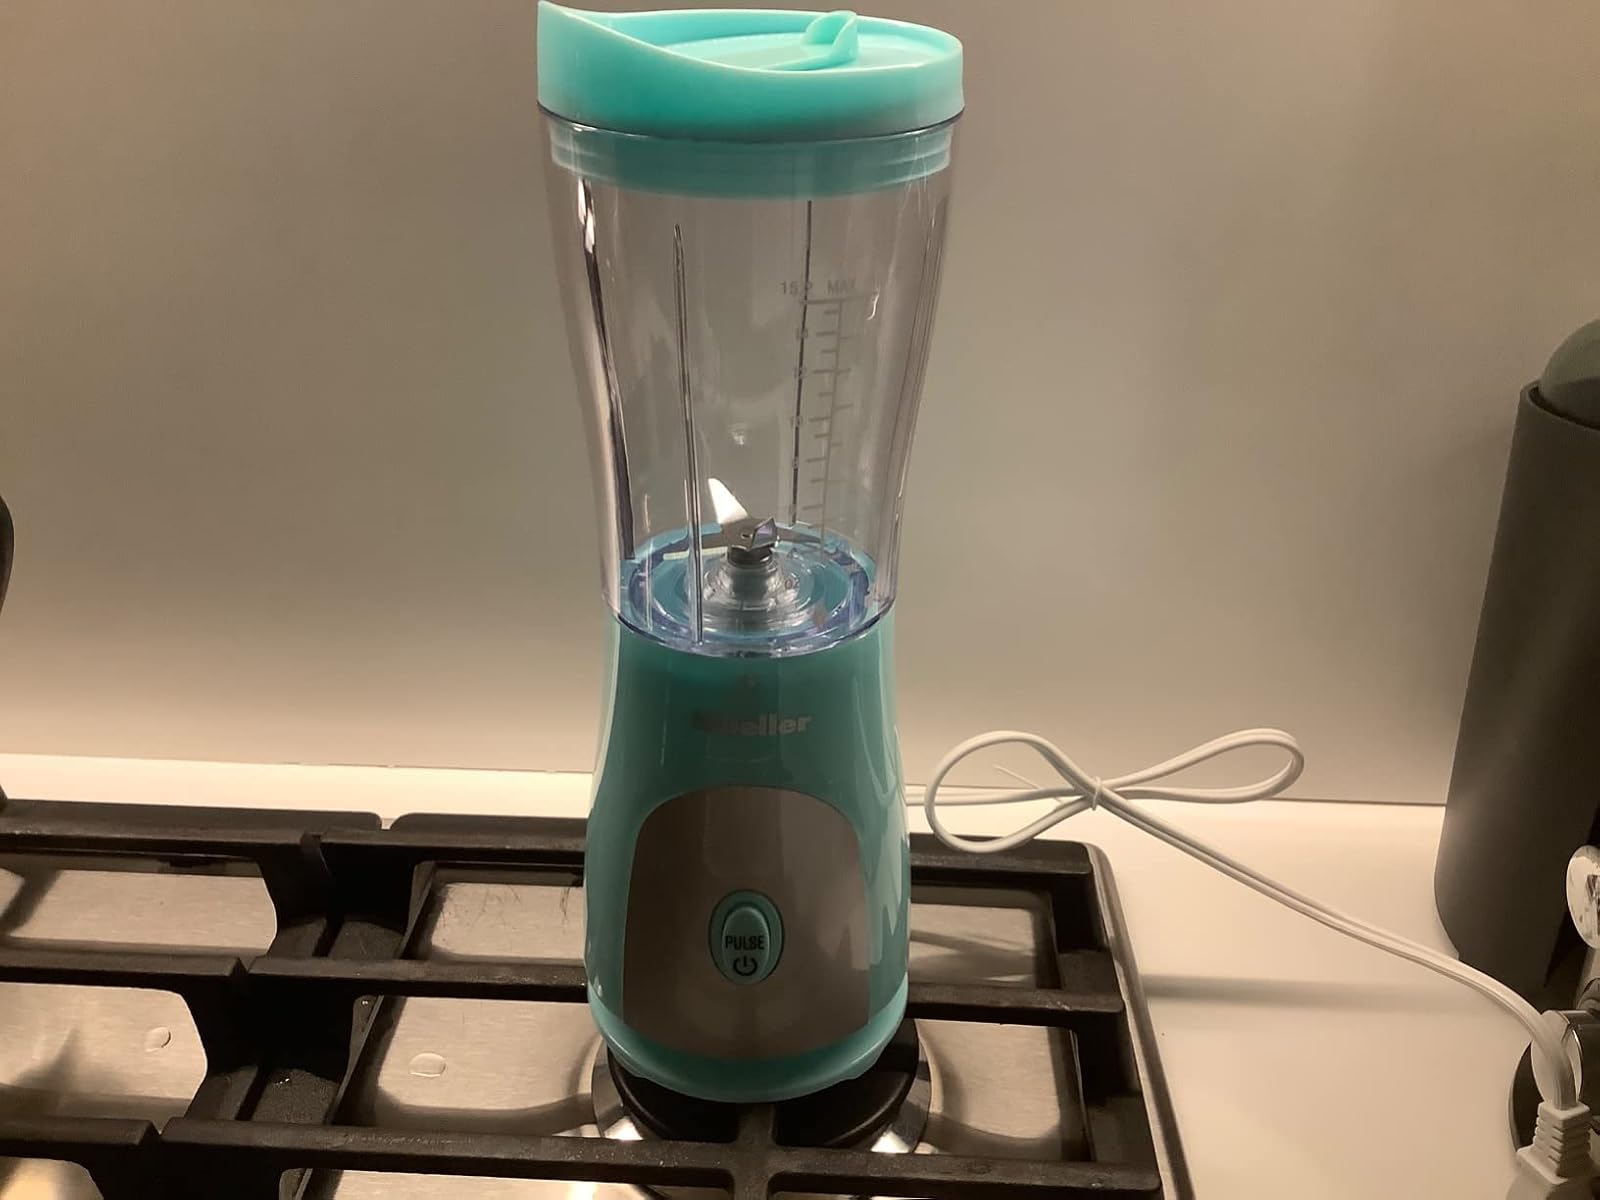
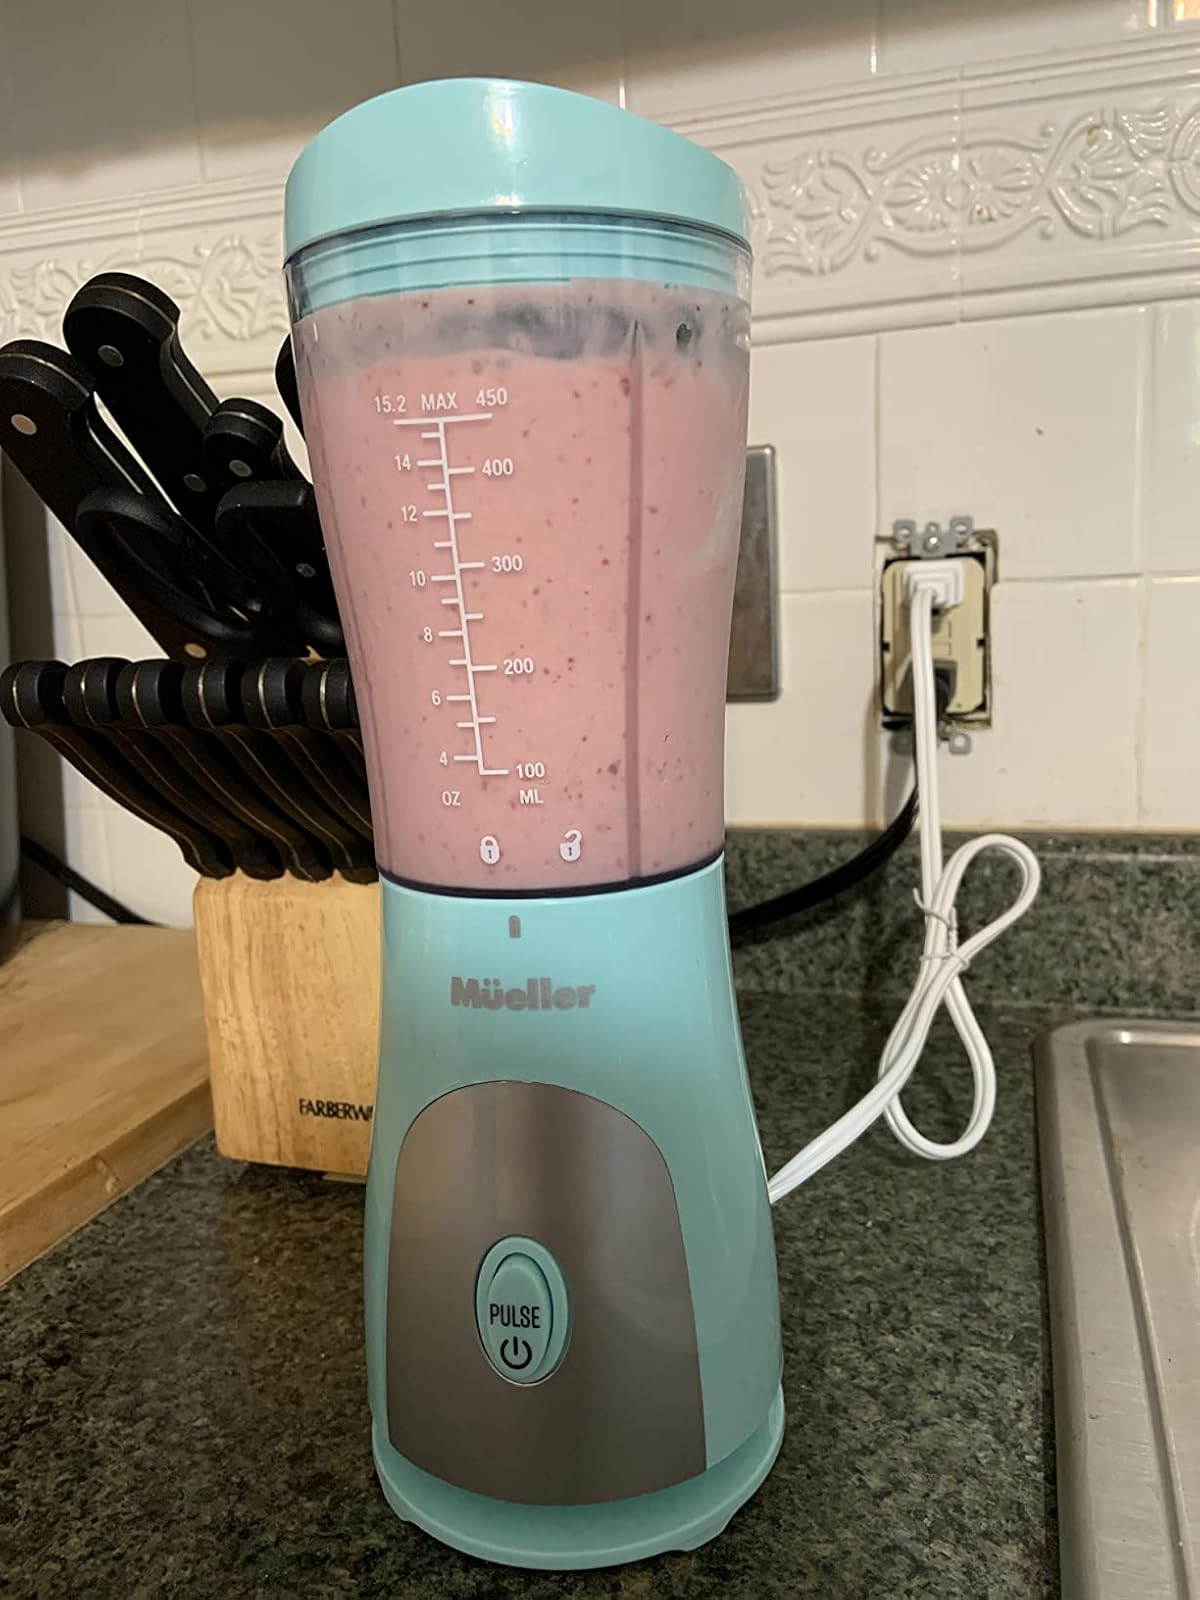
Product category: items_blender
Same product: yes